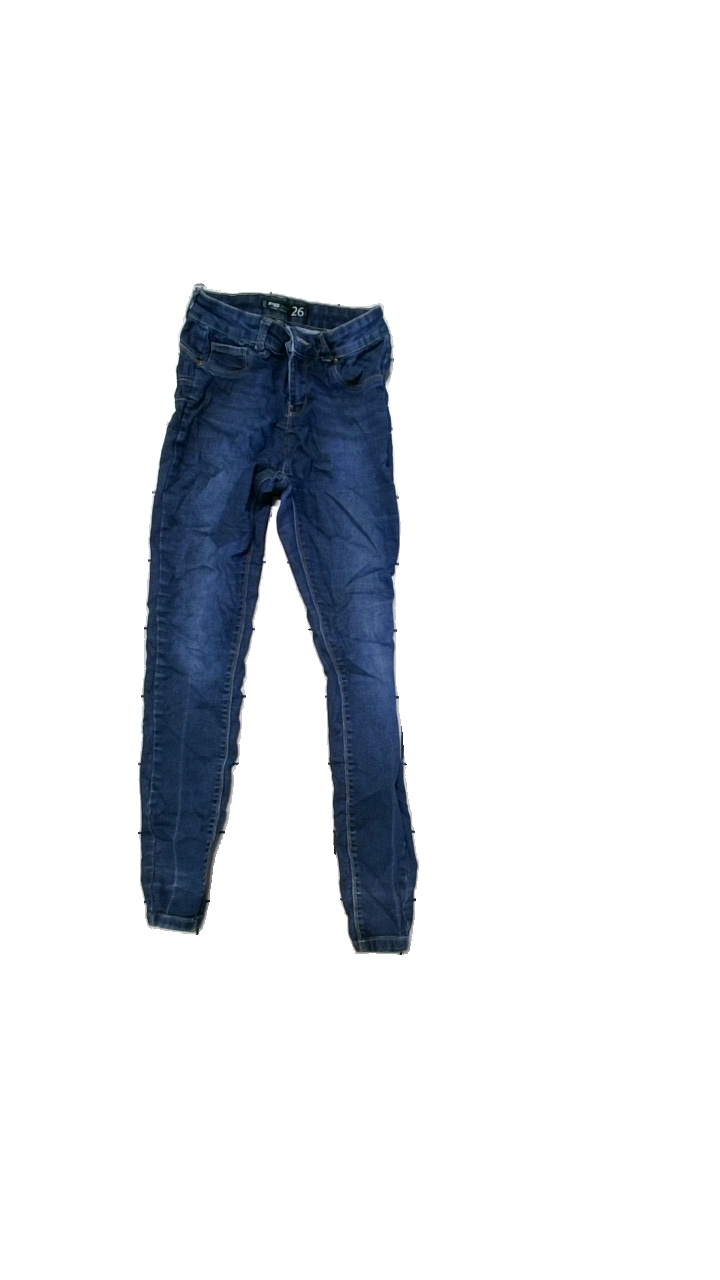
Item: Jeans (Ladies)
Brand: Fbsisters (new Yorker)
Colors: Blue
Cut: Regular, Tight
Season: All
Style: Denim
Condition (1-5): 3
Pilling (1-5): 2
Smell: Minor
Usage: Reuse
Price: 50-100